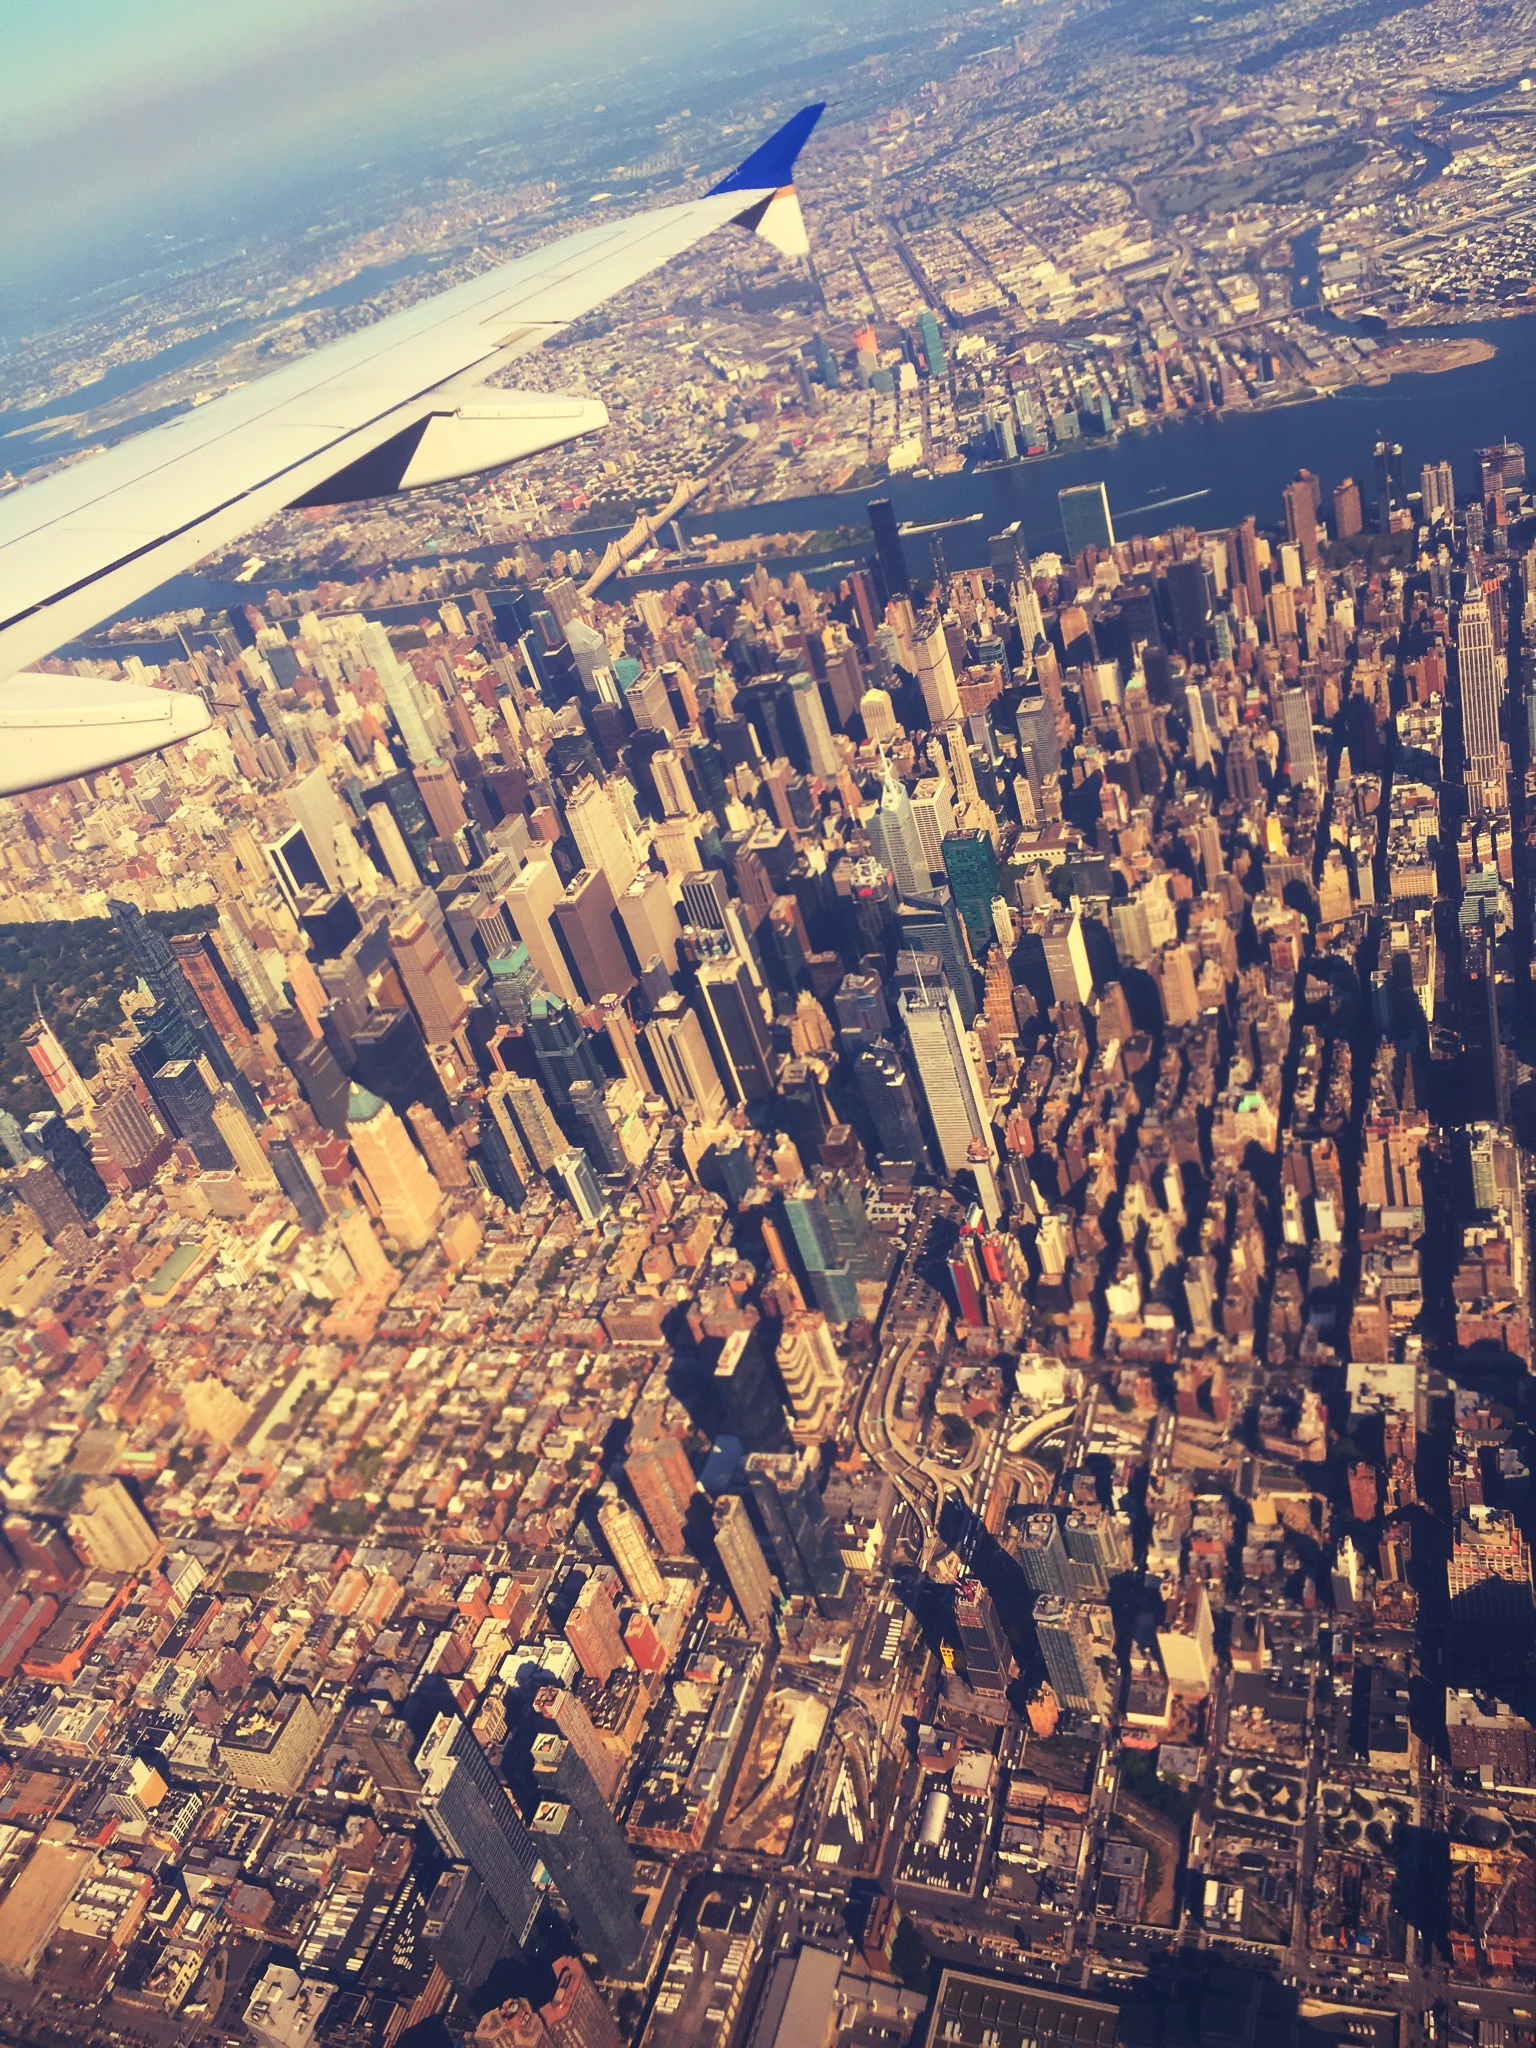
skyline, photography, view, city, skyscraper, new york, cityscape, aircraft, suburb, united states, windows, bird's eye view, a bird's eye view, aerial photography, residential area, human settlement, atmosphere of earth